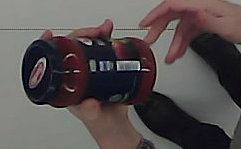
Product: barilla_pomodoro